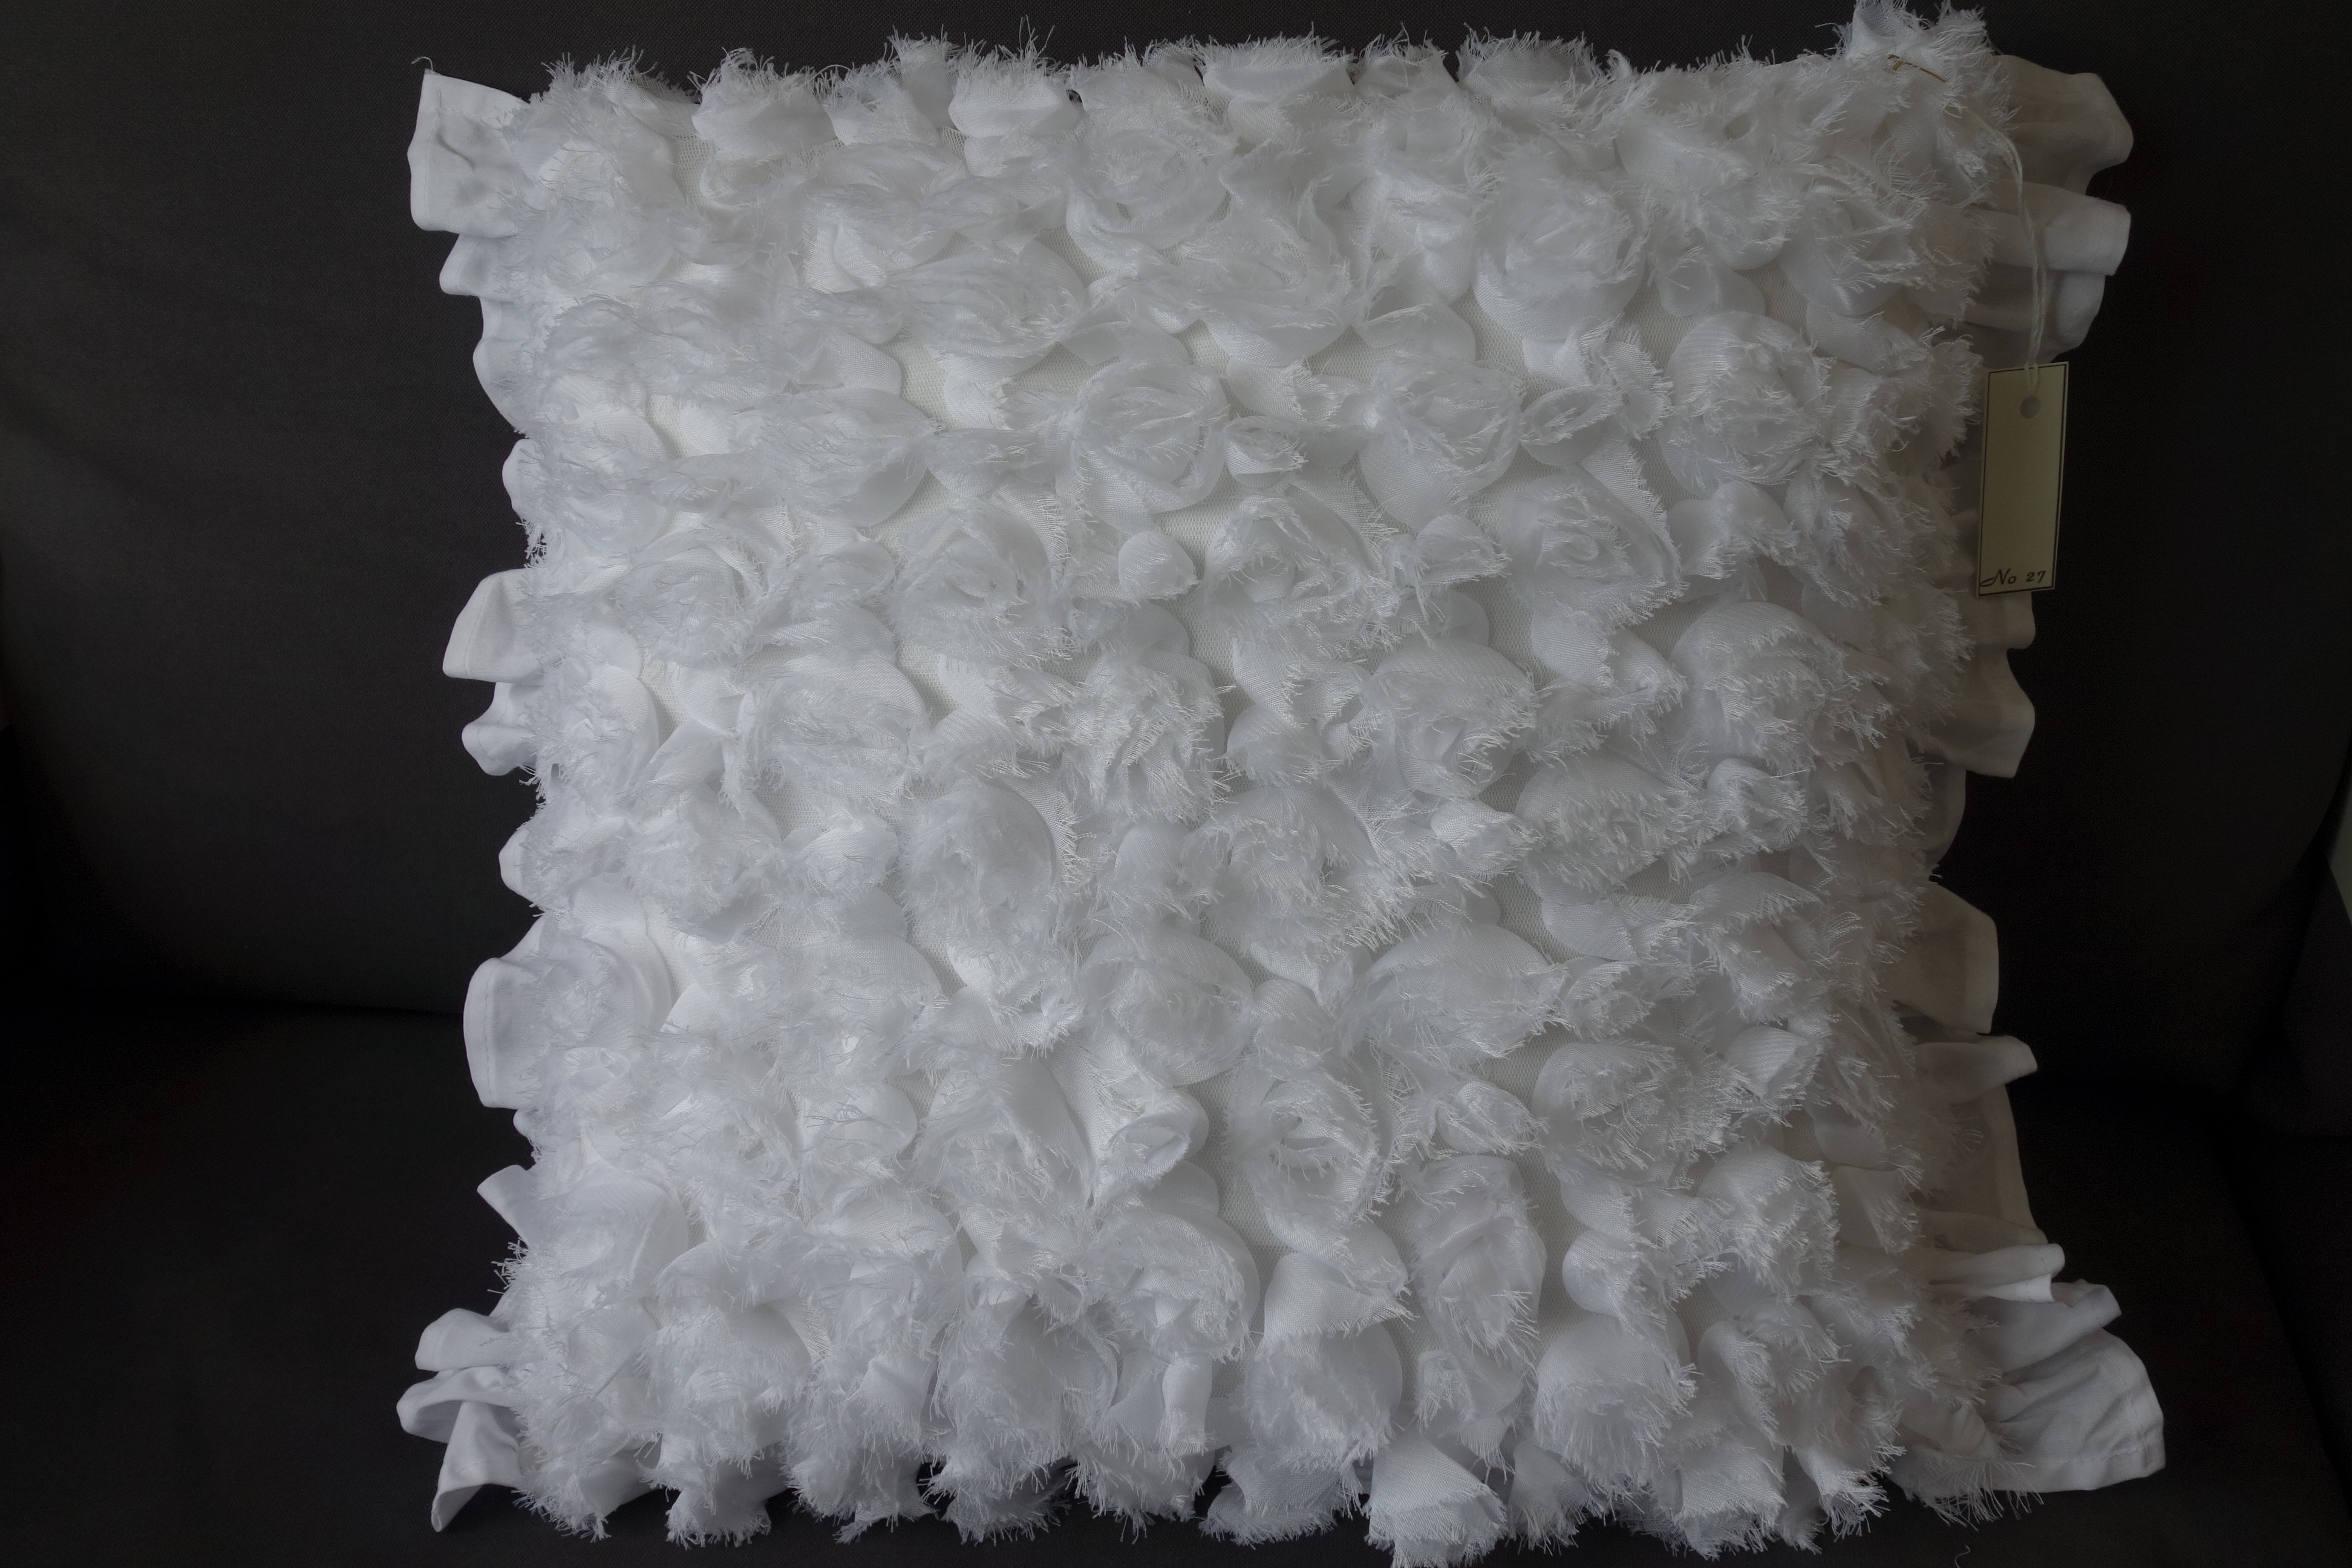
white, rose, gray, rest, pillow, wedding dress, bedroom, material, couch, textile, dream, relaxation, flax, strips, gown, invoice, the elegance, chic, bedding, convenience, bridal clothing, frill